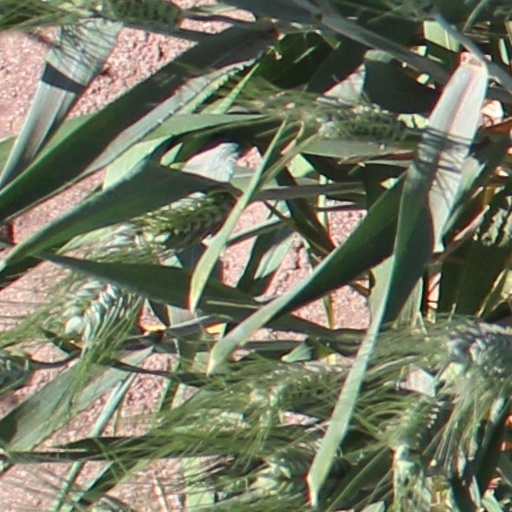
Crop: wheat